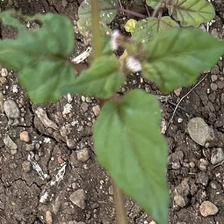
Weed species: Punarnava _(Boerhaavia diffusa)